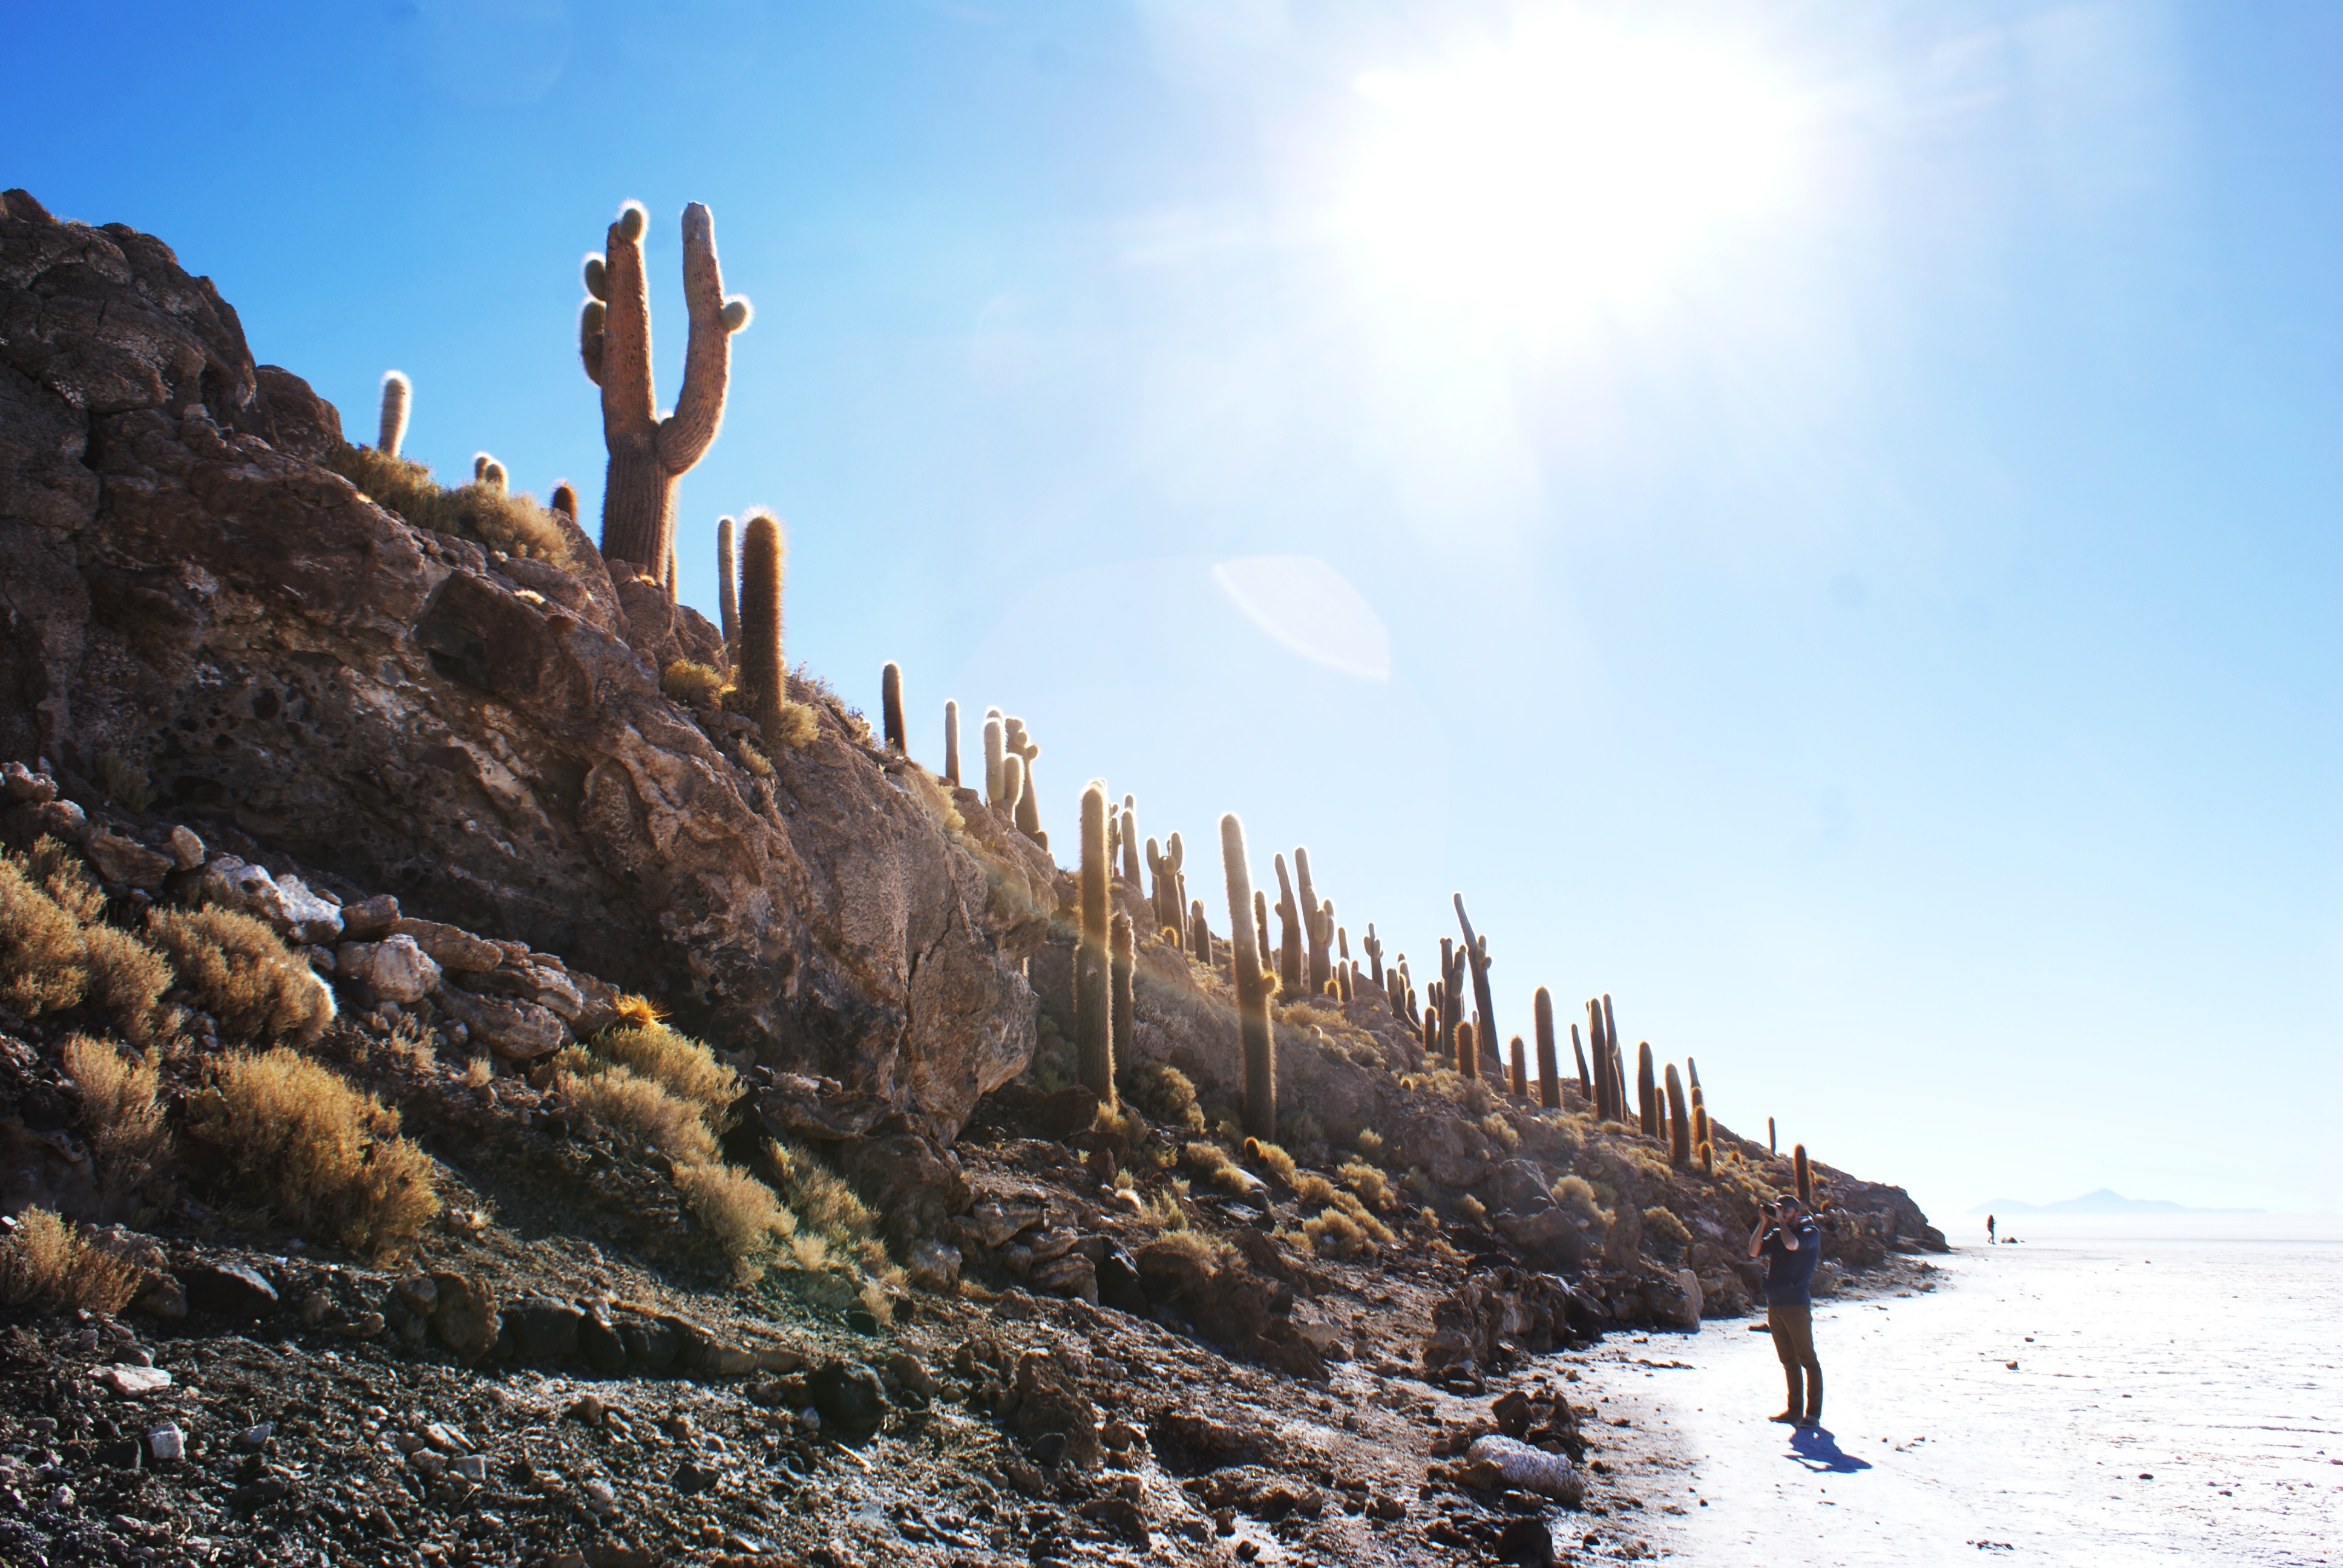
beach, sea, coast, rock, ocean, shore, formation, cliff, landmark, terrain, cape